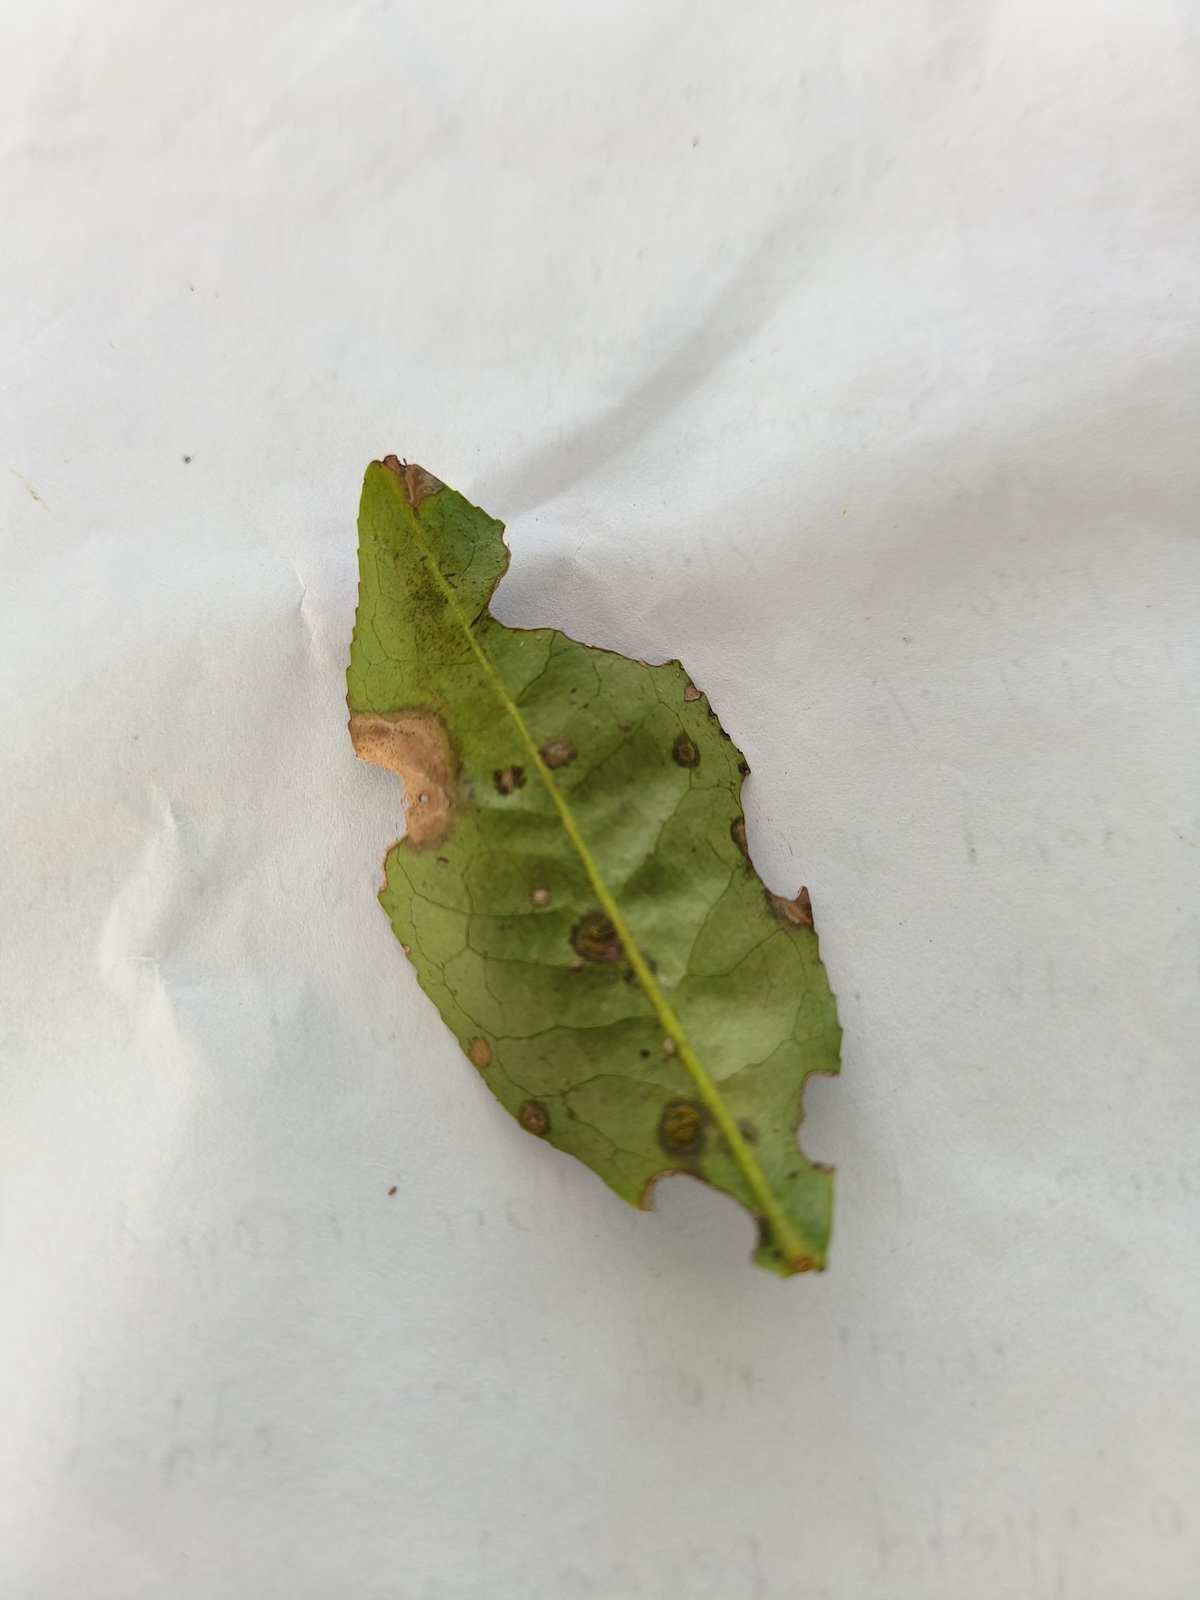
Label: Brown Blight